MacCready Gossamer Penguin

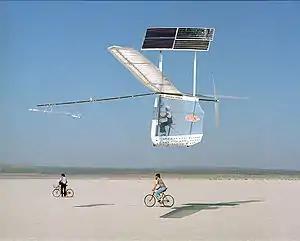
Test flight of the "Gossamer Penguin"

The Gossamer Penguin was a solar-powered experimental aircraft created by Paul MacCready's AeroVironment. MacCready had built the "Gossamer Condor" in 1977 which won the Kremer prize for the first human-powered flight, and the "Gossamer Albatross," a similar but larger aircraft. The "Gossamer Penguin" was developed from the "Albatross" and used that ultralight design to demonstrate solar flight at testing ground at Minter Field, outside of Shafter, California. The "Gossamer Penguin" was the third solar-powered aircraft to fly, and the second crewed solar-powered aircraft.